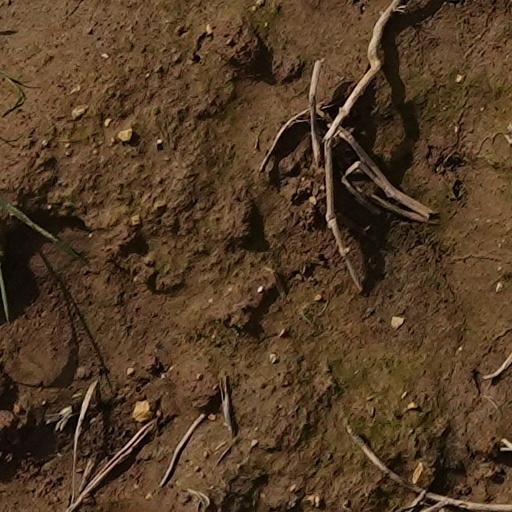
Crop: wheat